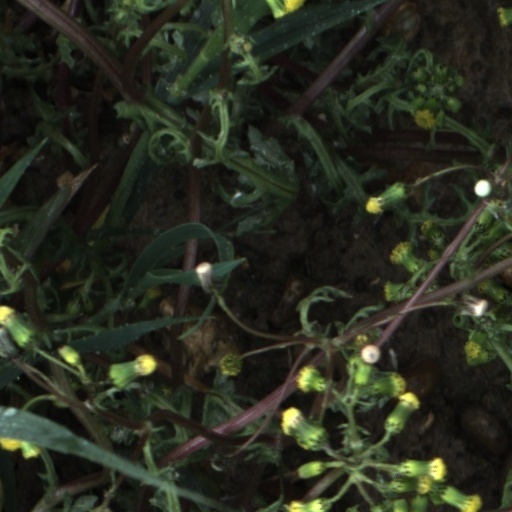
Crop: wheat